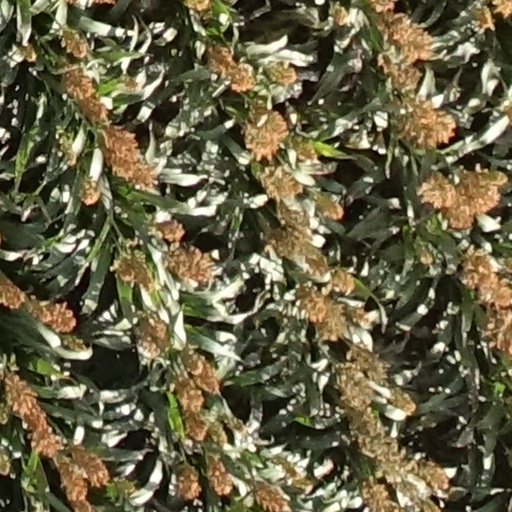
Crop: sorghum